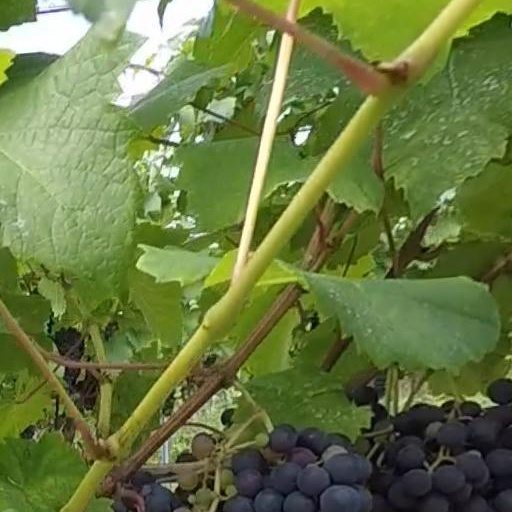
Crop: grape